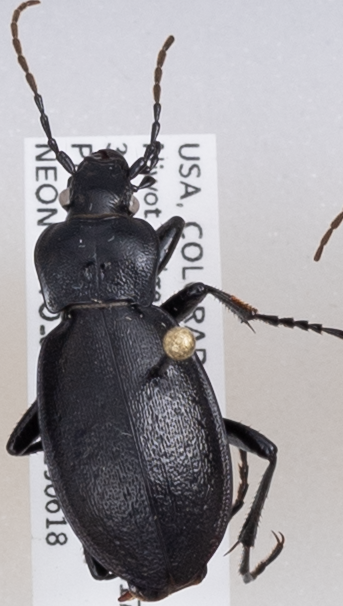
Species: Carabus taedatus
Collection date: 2019-06-18
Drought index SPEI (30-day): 0.286
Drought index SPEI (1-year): -0.086
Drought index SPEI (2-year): -0.27